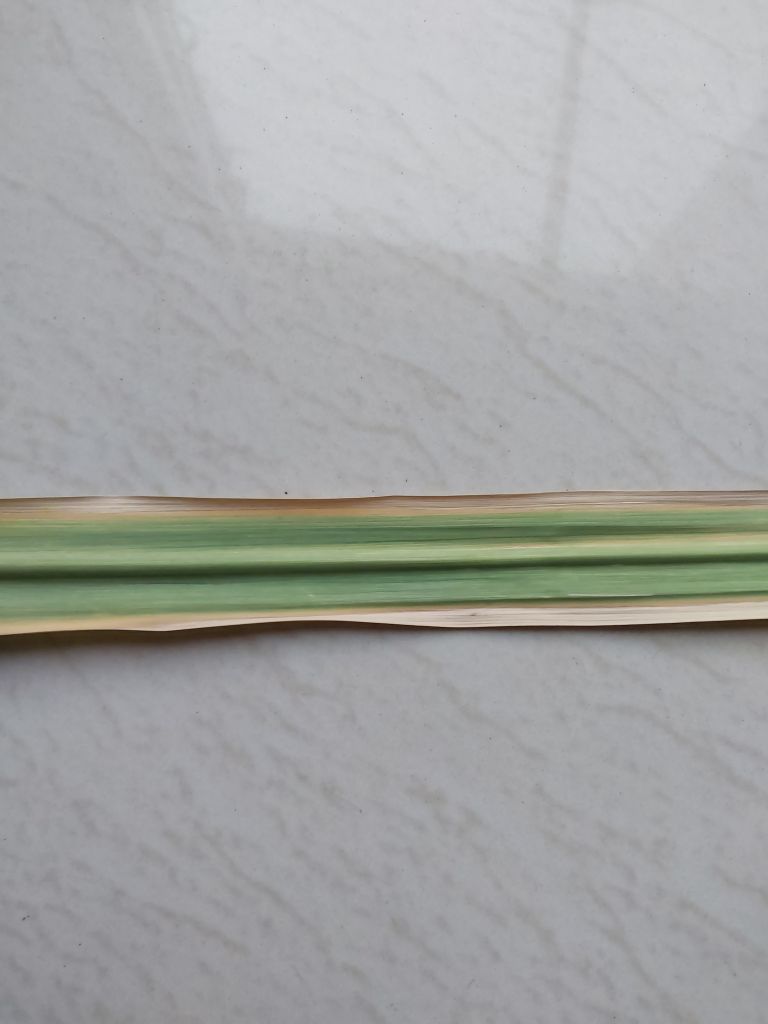
Label: Banded Chlorosis